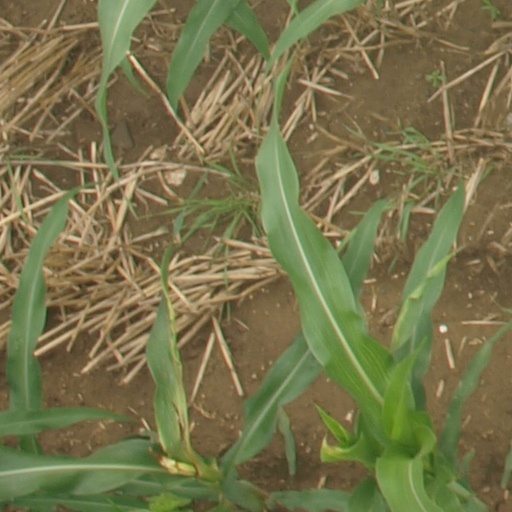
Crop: maize; corn